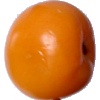
Label: Tomato Yellow 1